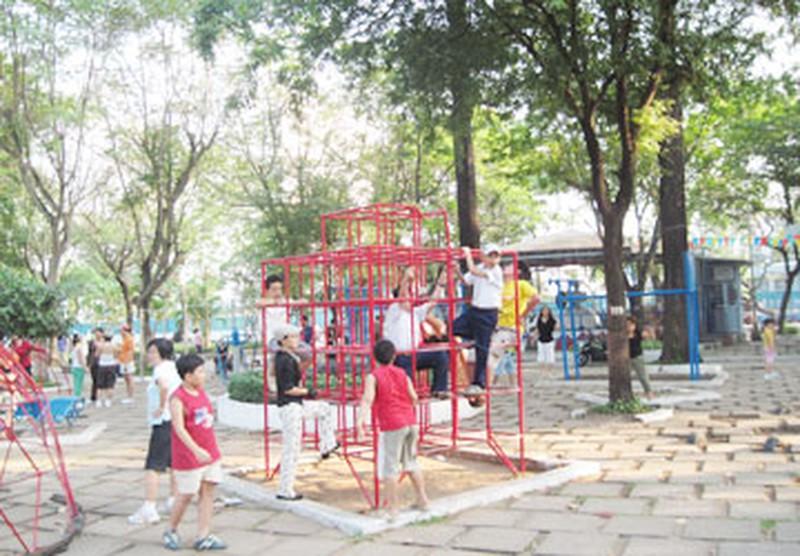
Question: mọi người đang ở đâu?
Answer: đang ở trong công viên